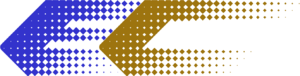
EuroCity
EuroCity
EuroCity er navnet på et tvær-europæisk togsystem, der består af en række Intercity-forbindelser mellem byer på tværs af de europæiske landegrænser – i samarbejde mellem de europæiske jernbaneselskaber.